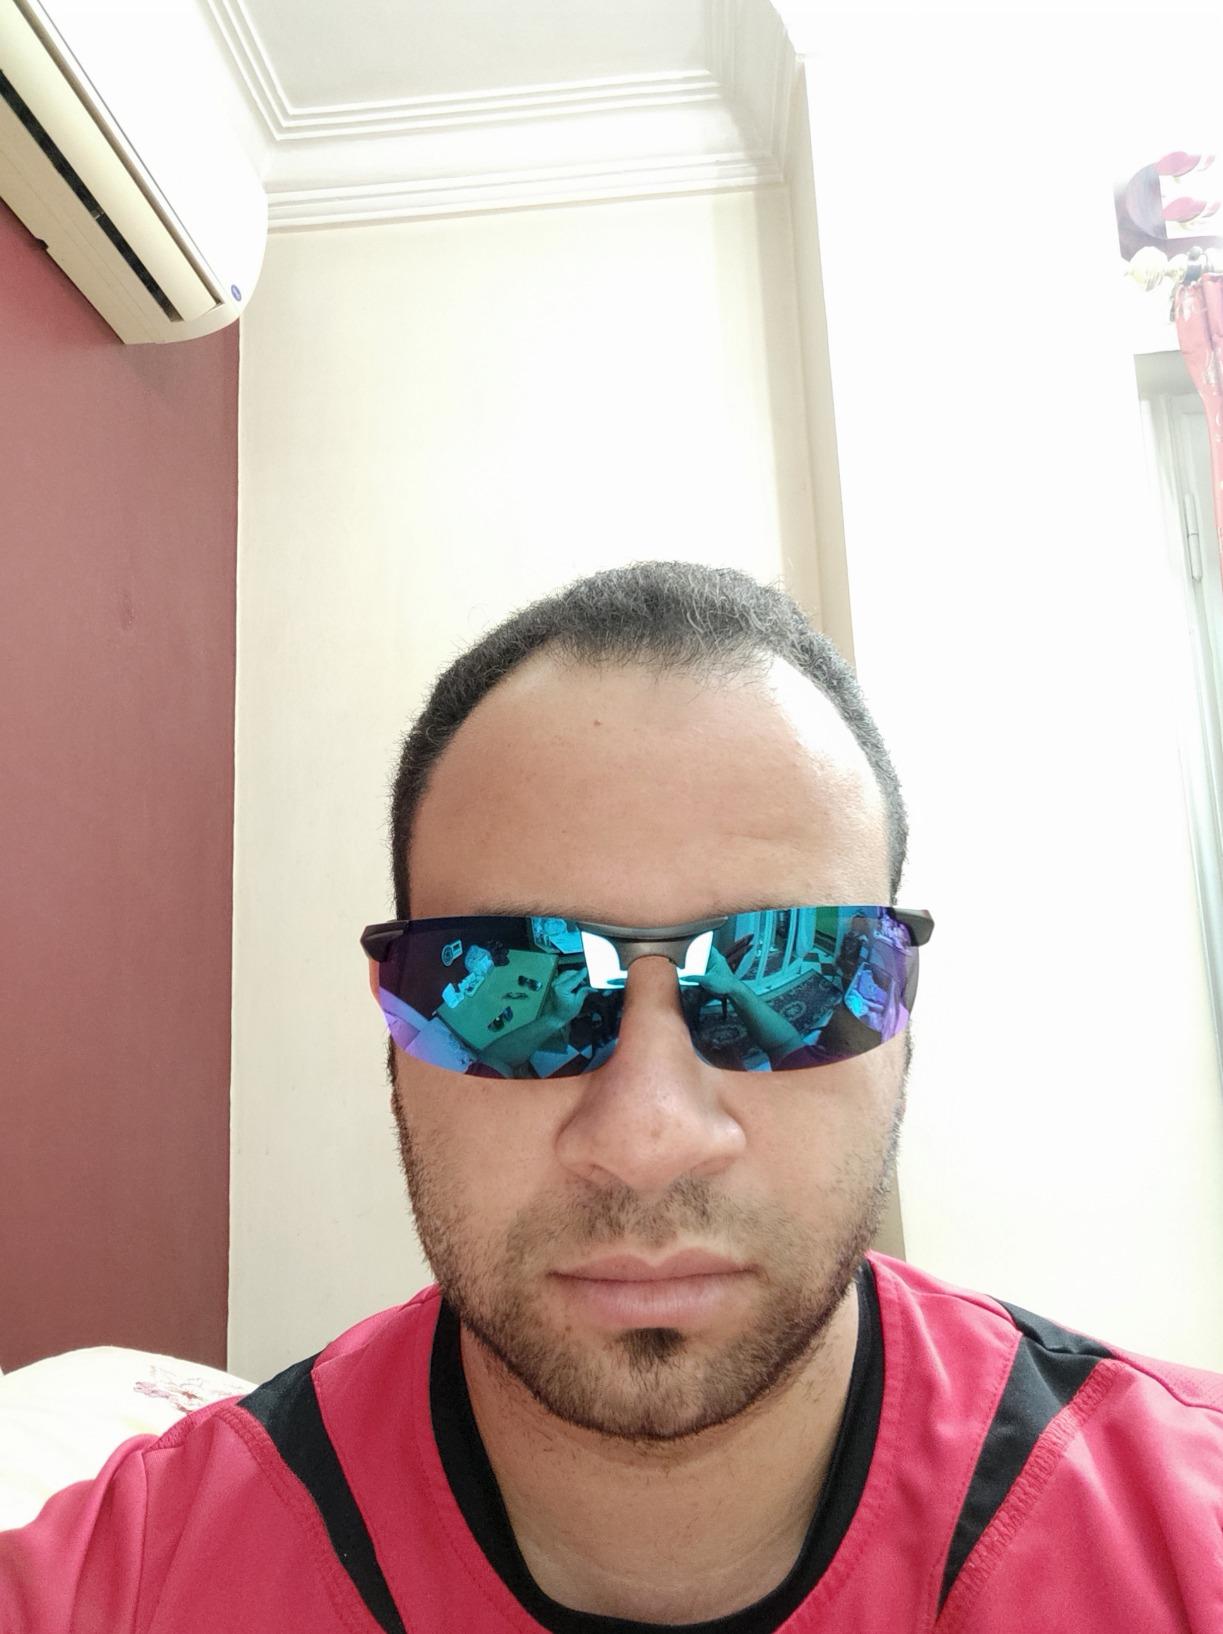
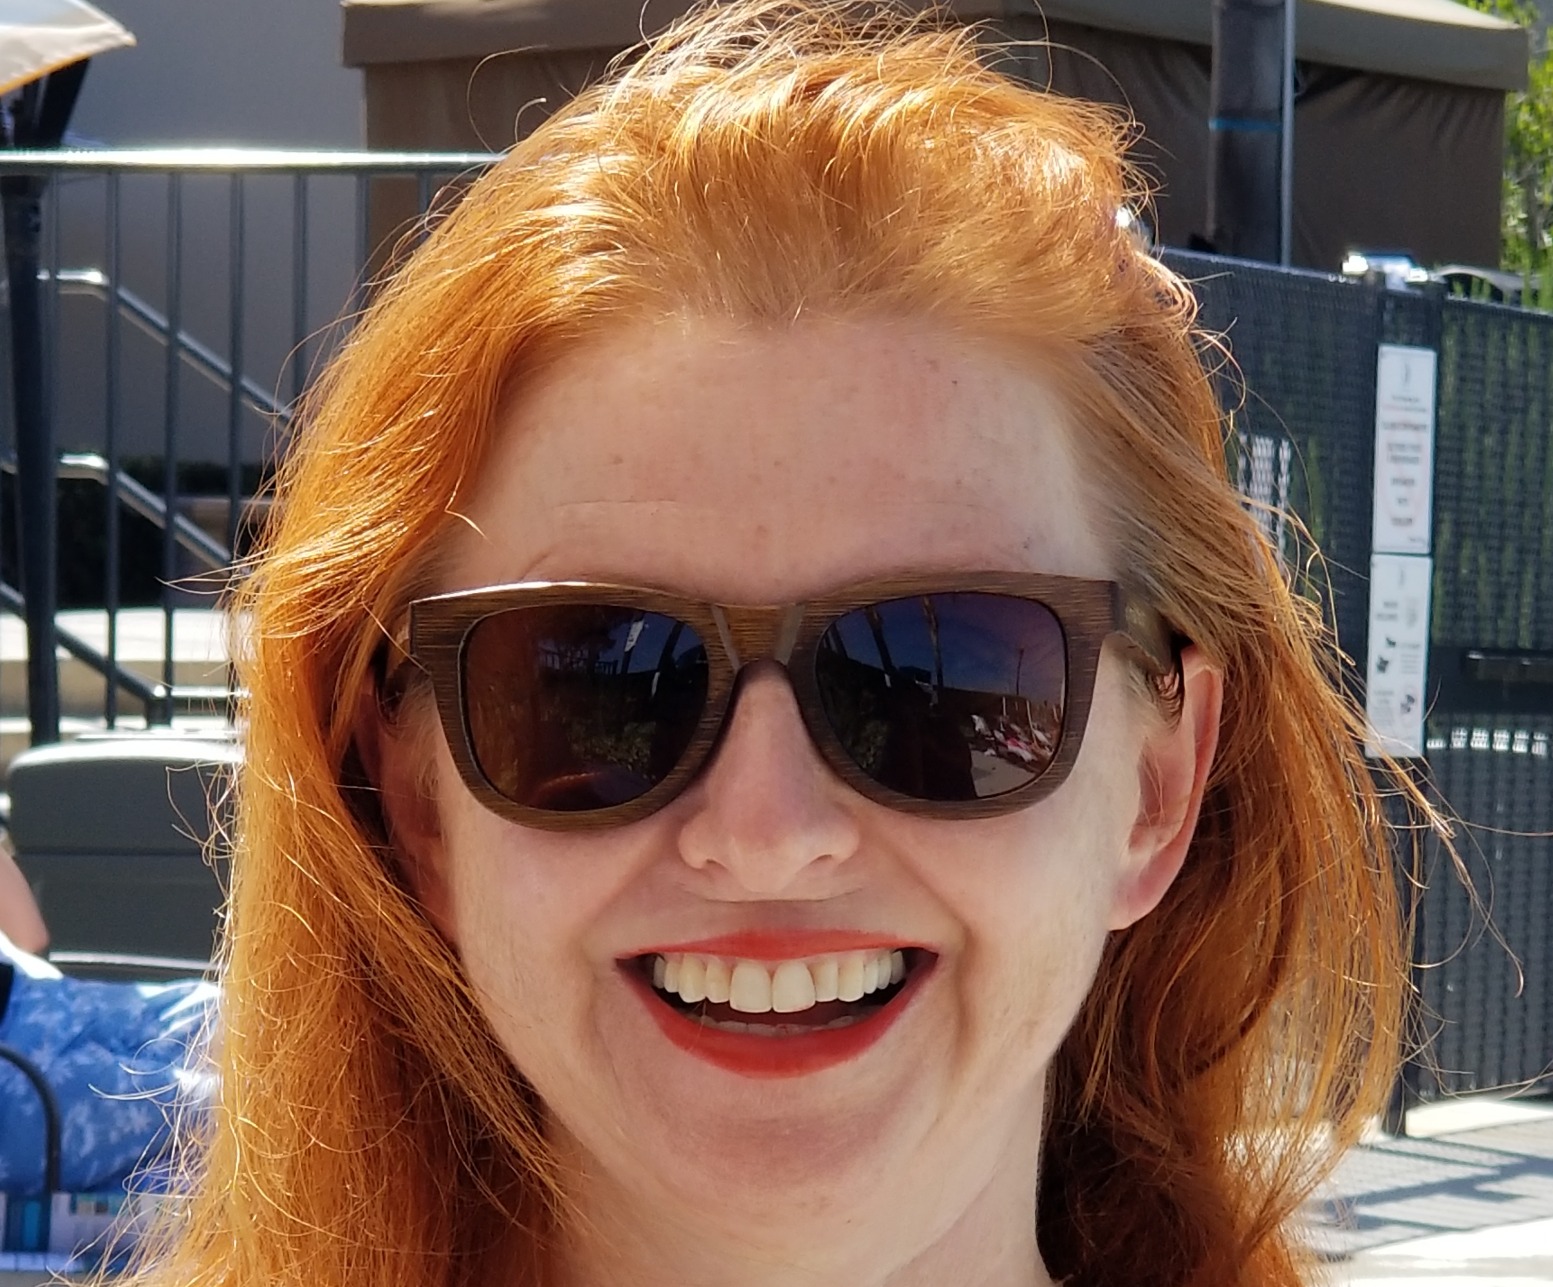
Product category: accessories_sunglasses
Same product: no